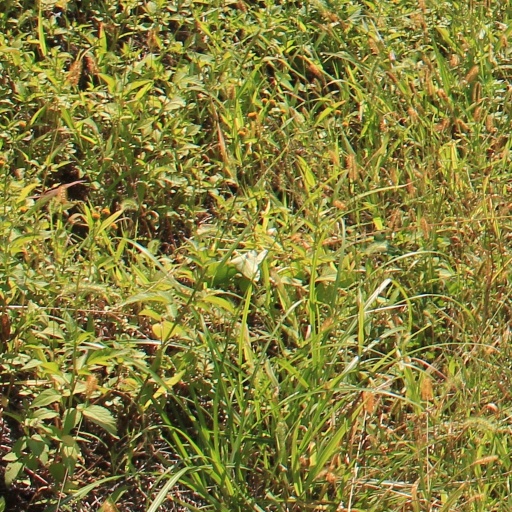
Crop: grape